Wright SRM

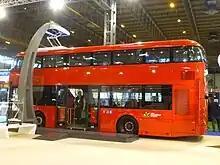
A Wright SRM at the Euro Bus Expo in 2016

The Wright SRM is styled like the New Routemaster with a tall wrap-around windscreen, an upper deck double-curvature windscreen and an arched roof - however Transport for London (TfL) have had no involvement with designing the Wright SRM.